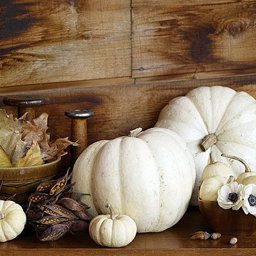
use pale pumpkins for a gothic party